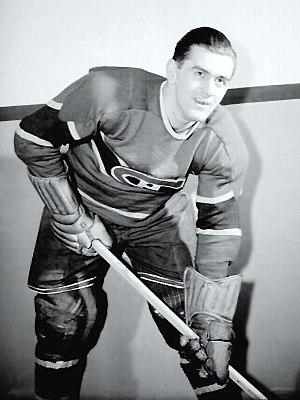
Maurice Richard, joueur de hockey du Canadien de Montréal
Cet article traite des événements qui se sont produits durant l'année 1960 au Québec.